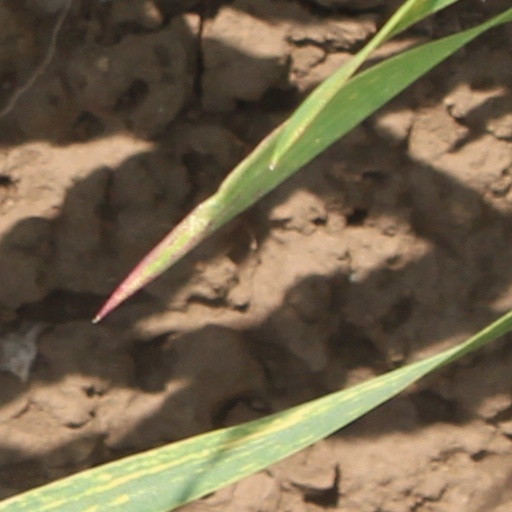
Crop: wheat